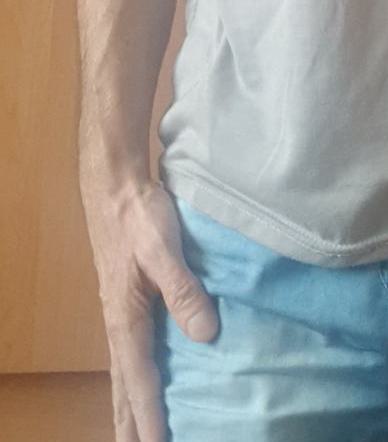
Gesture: no_gesture